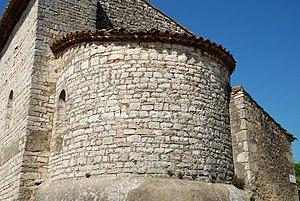
France - Hérault - Église Saint-Nazaire-et-Saint-Celse de Buzignargues
L'église Saint-Nazaire-et-Saint-Celse est une église romane située à Buzignargues dans le département français de l'Hérault en région Occitanie.